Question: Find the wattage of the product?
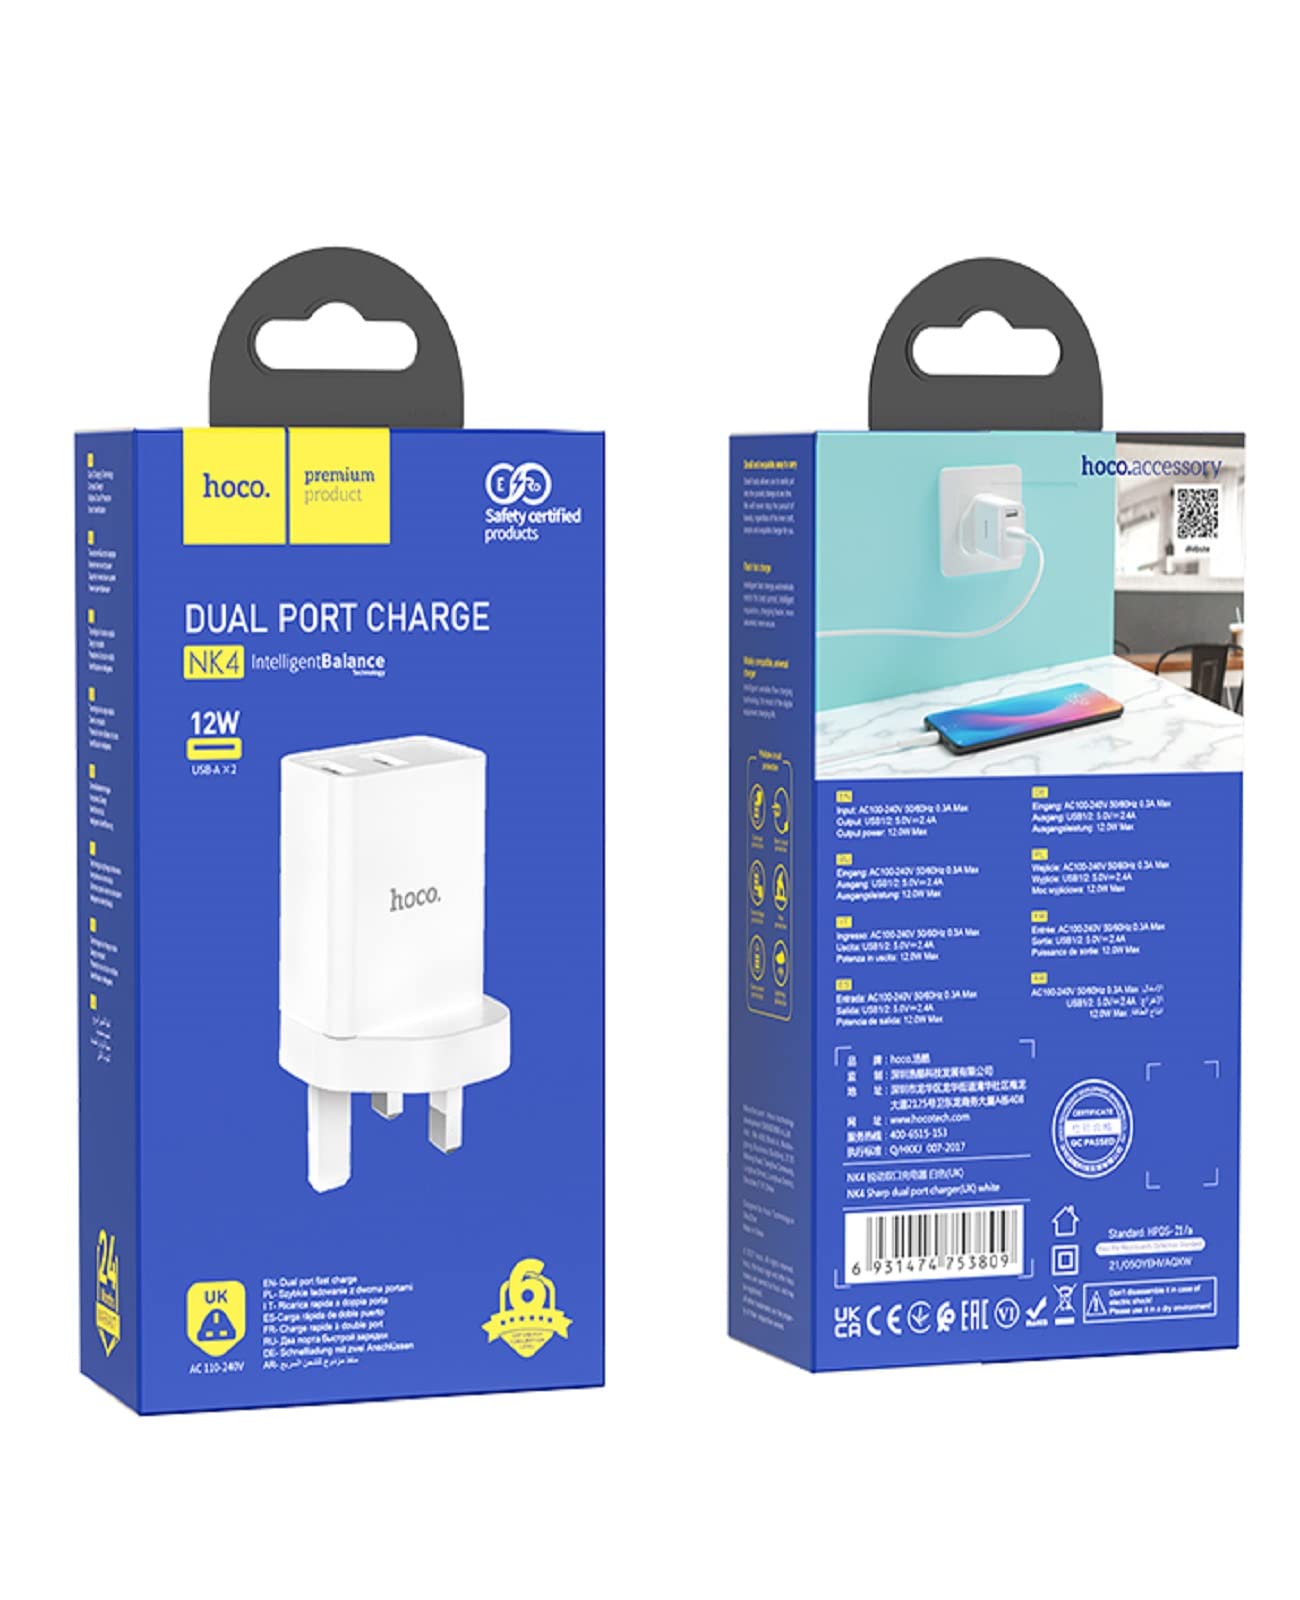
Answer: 12.0 watt